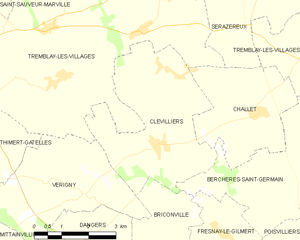
Carte de Clévilliers et des communes limitrophes.
Clévilliers est une commune française située dans le département d'Eure-et-Loir en région Centre-Val de Loire.